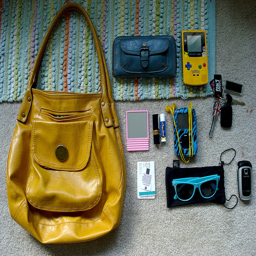
A yellow purse with miscellaneous items including a wallet, Gameboy, car keys, mirror and sunglasses.
The contents of a purse are laid out next to it.
The purse and it's contents are laid out on the floor.
A bag next to a purse, sunglasse, keys and other items
A purse next to a neatly arranged assortment of things that could have come out of it.